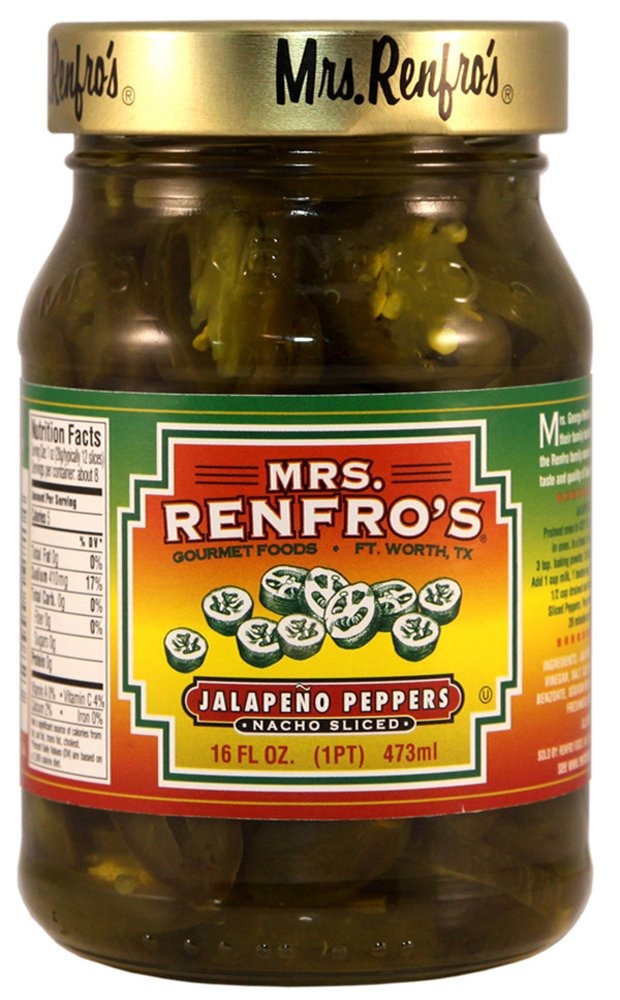
Item Name: Mrs. Renfro’s Nacho Sliced Jalapeño Peppers – Crisp (16-oz. jars, 1-pack)
Bullet Point 1: Hot, crisp rings of zesty flavor
Bullet Point 2: Spice up omelets, pizza, hamburgers, baked potatoes
Bullet Point 3: Gluten free
Value: 16.0
Unit: Fl Oz

Price: 6.81